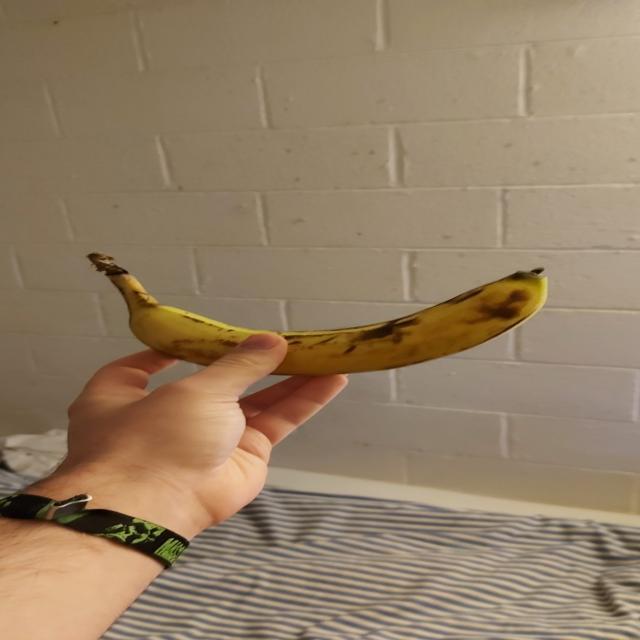
Label: bananas